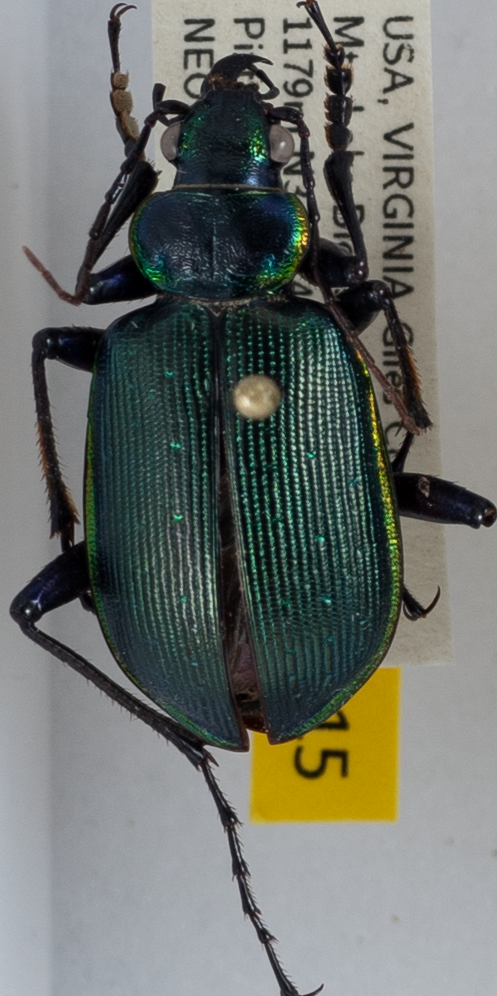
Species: Calosoma wilcoxi
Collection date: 2019-06-04
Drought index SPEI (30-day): -1.13
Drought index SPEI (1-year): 2.09
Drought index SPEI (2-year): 2.09